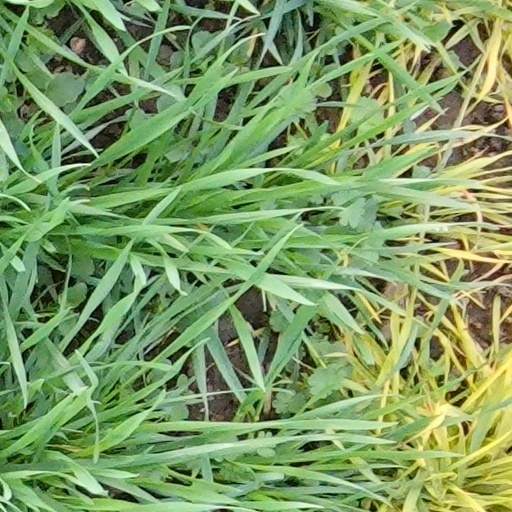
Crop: wheat